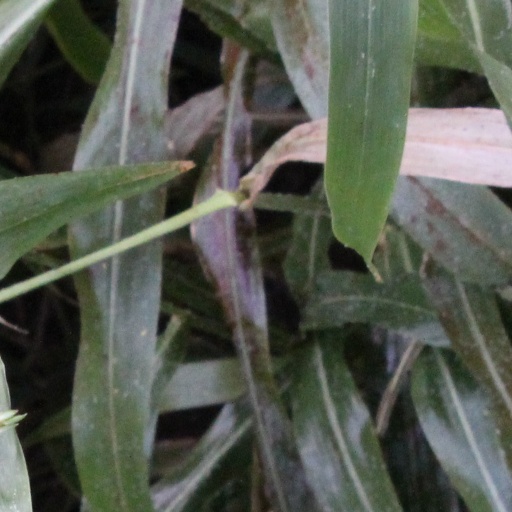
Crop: sorghum